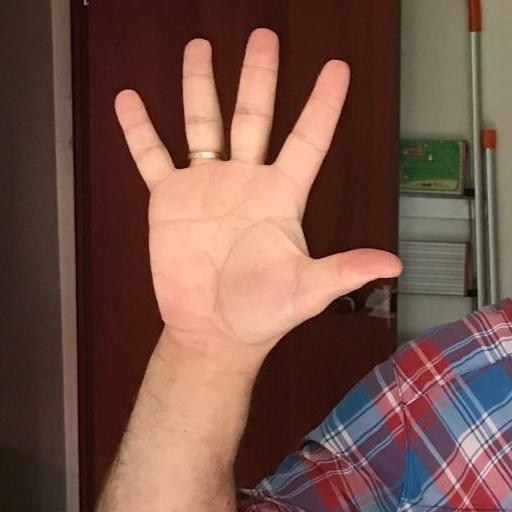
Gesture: palm